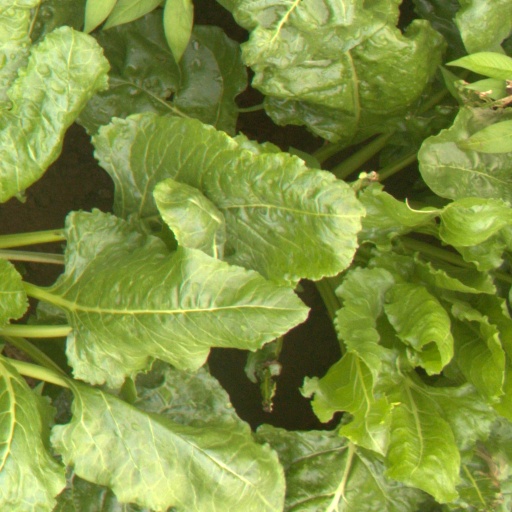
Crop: sugar beet